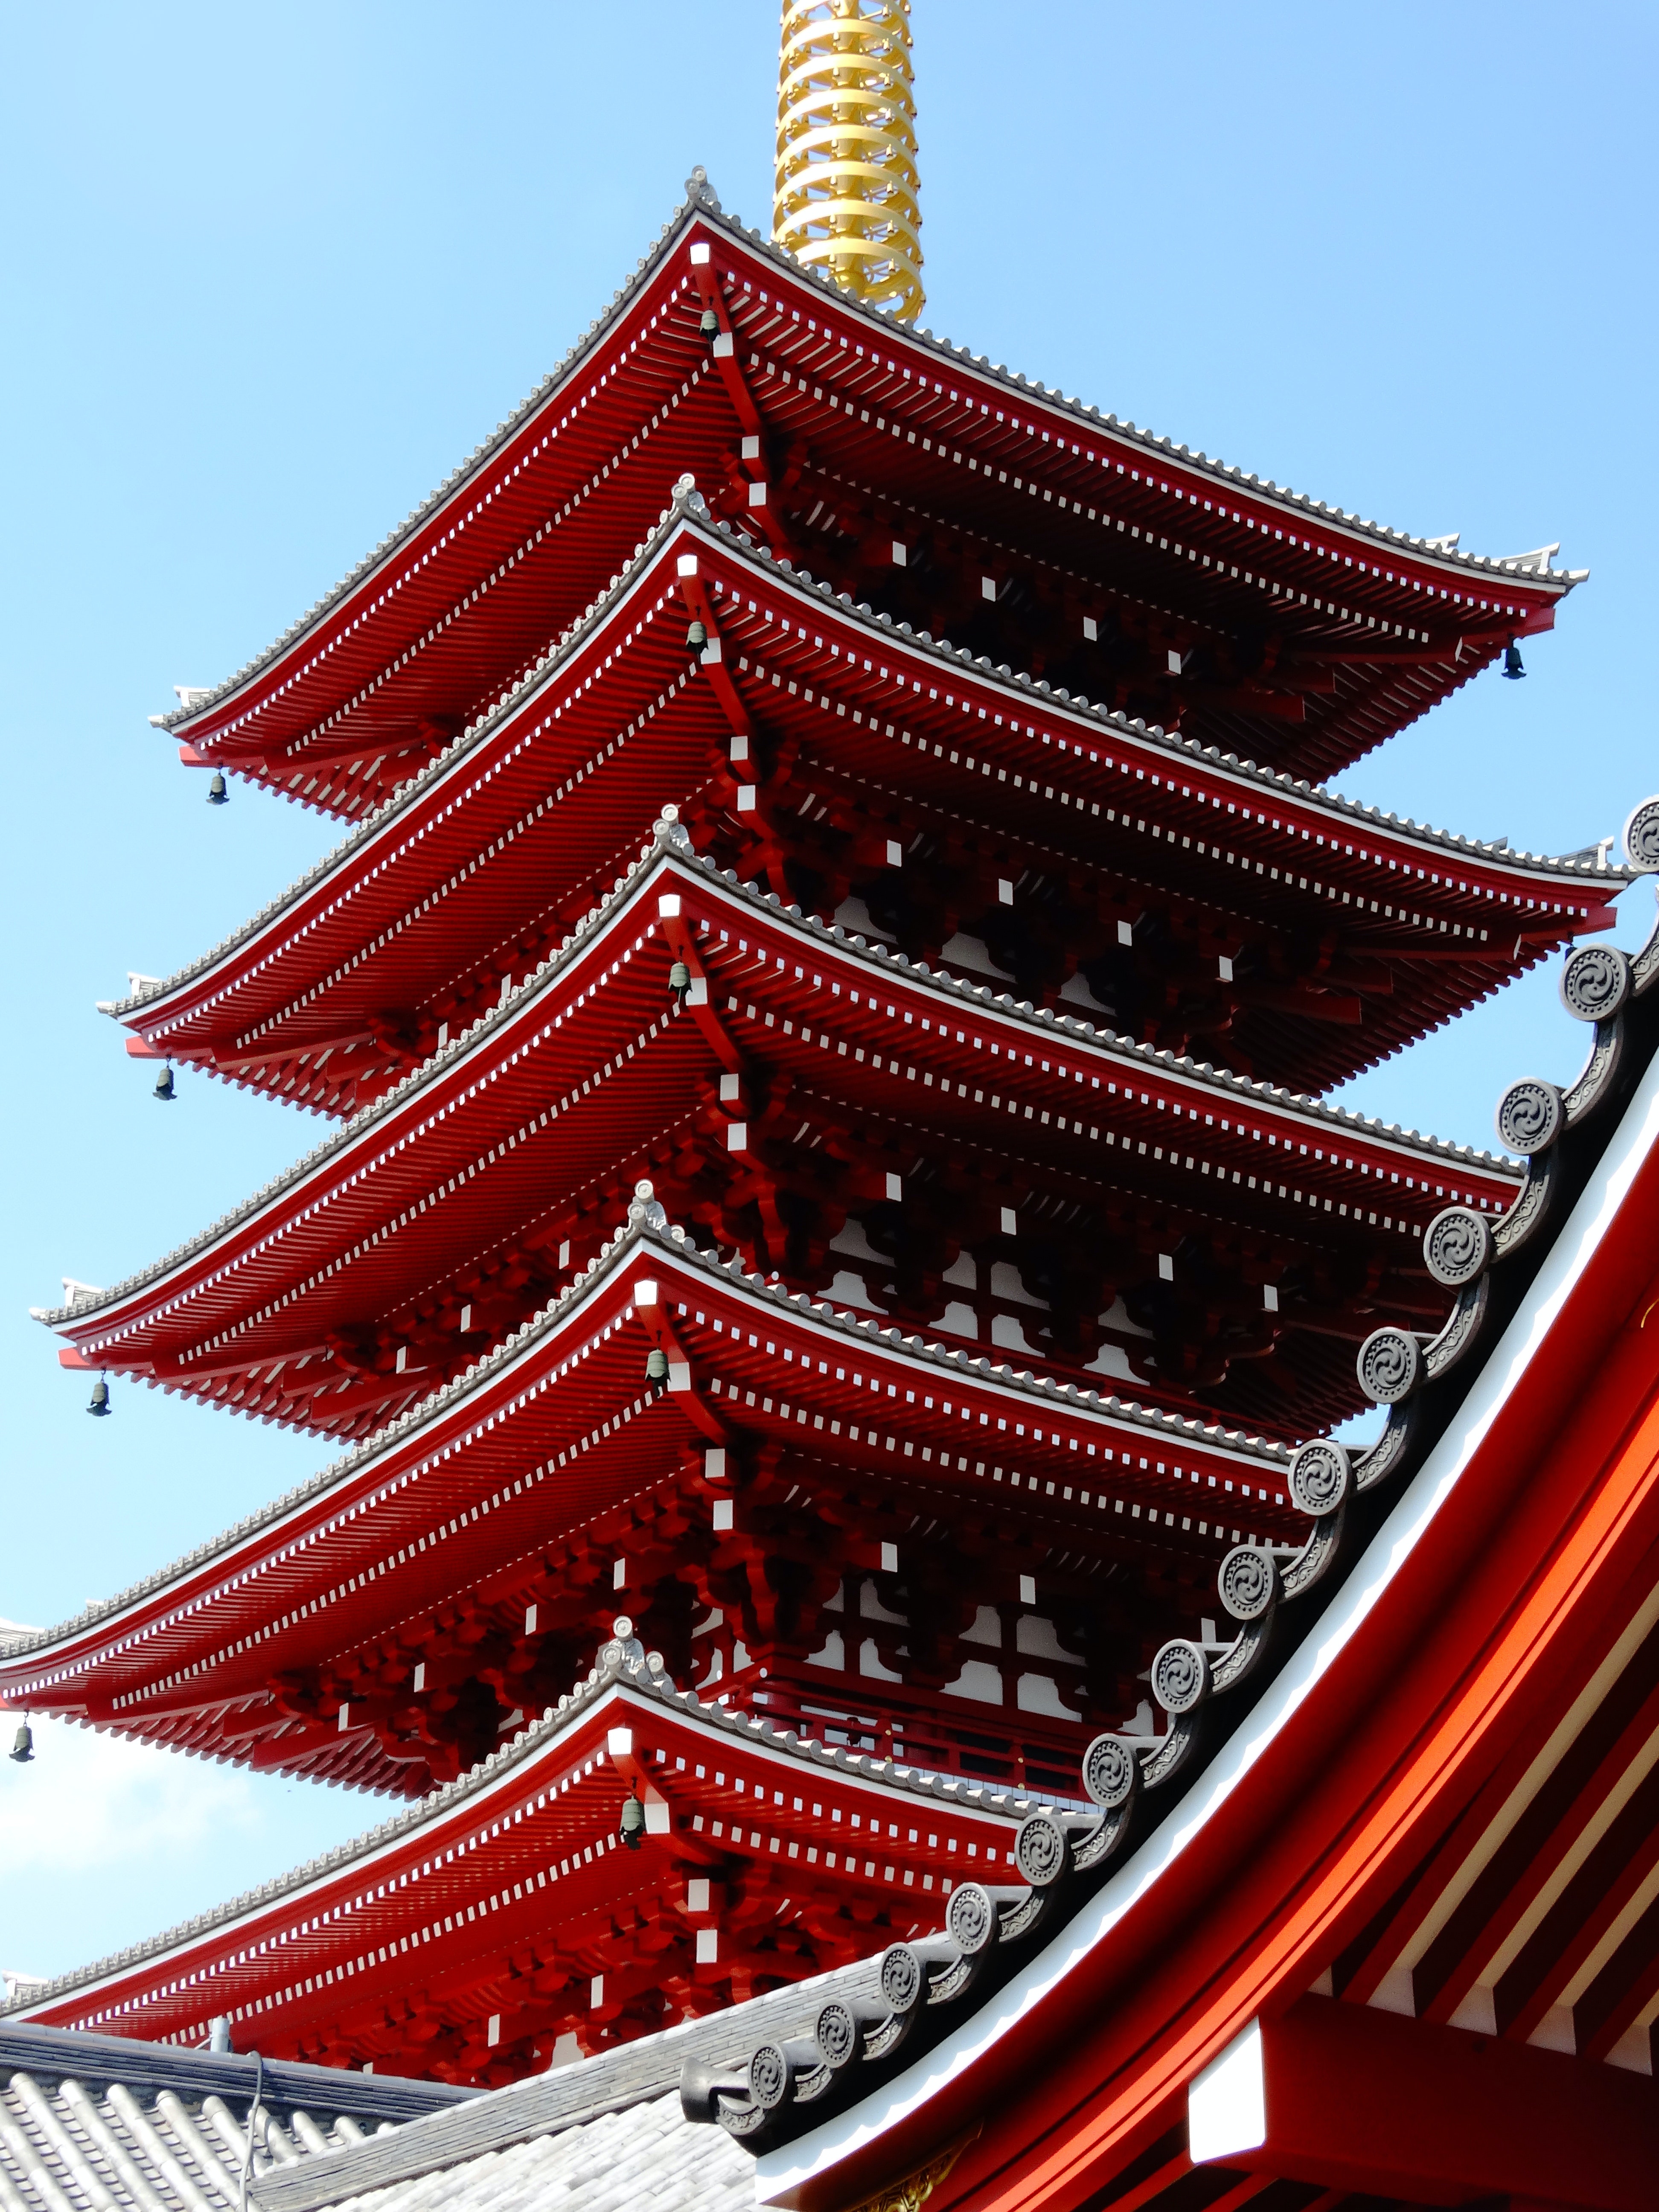
natural, sky, chinese architecture, pagoda, building, tower, facade, japanese architecture, temple, place of worship, symmetry, composite material, roof